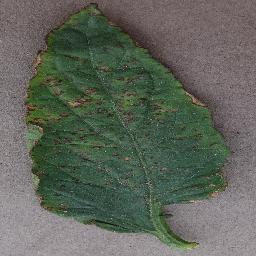
Label: Tomato___Bacterial_spot